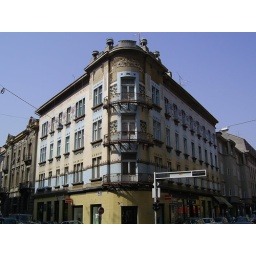
This house represents one of the finest examples of Secessionist-style street architecture in Zagreb.